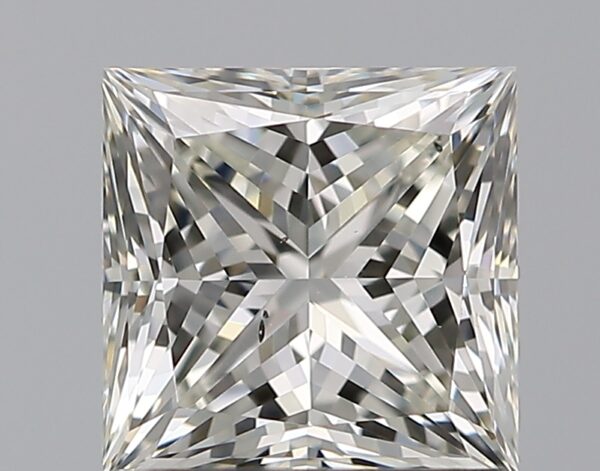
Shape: princess
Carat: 1.01
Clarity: VS2
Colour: J
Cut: EX
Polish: EX
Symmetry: EX
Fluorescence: N
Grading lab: GIA
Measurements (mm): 5.42 x 5.4 x 3.96